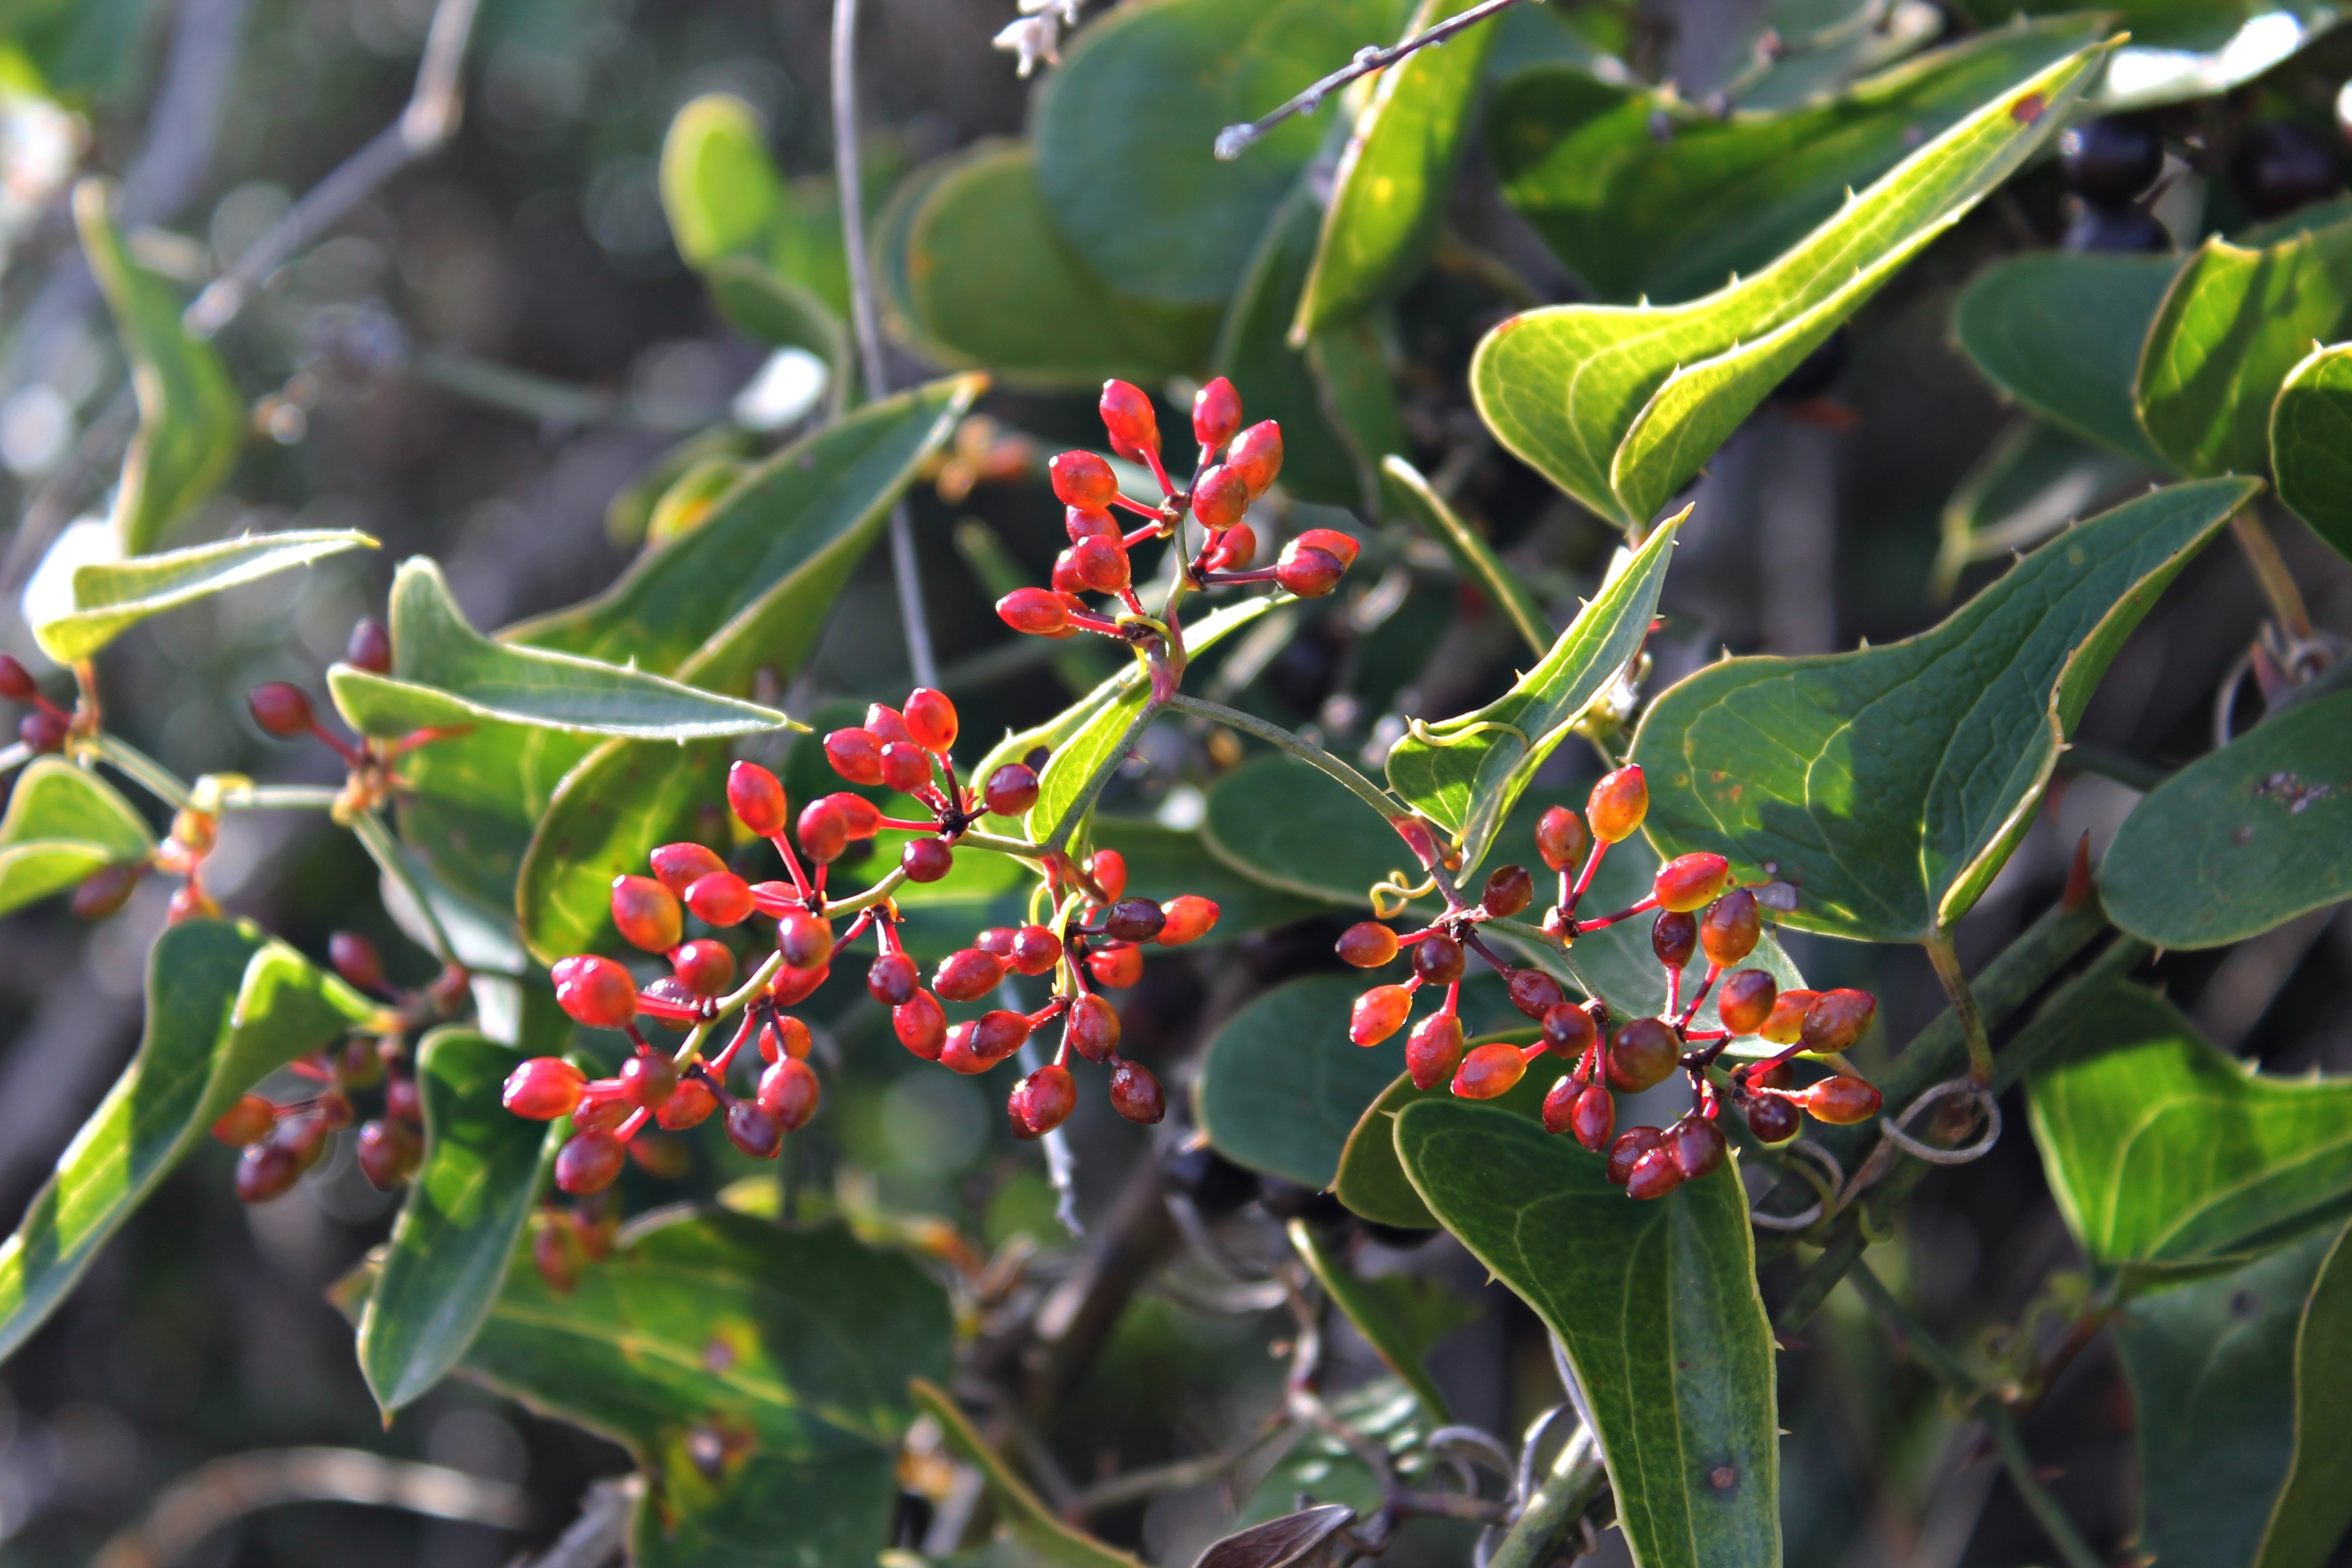
tree, mountain, winter, plant, fruit, berry, leaf, flower, wild, food, mediterranean, red, produce, evergreen, botany, thicket, flora, holly, sunny, shrub, flowering, warmth, flowering plant, chokecherry, woody plant, land plant, aquifoliaceae, aquifoliales, pistacia lentiscus, aladierno, fleshy fruit